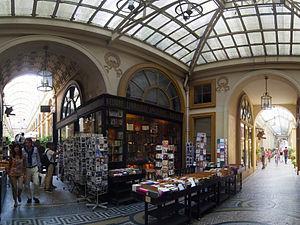
La Galerie Vivienne dans le 2e arrondissement à Paris
Les passages couverts de Paris, en France, sont un ensemble de voies tracées au milieu des immeubles, abritant le plus souvent des galeries commerciales, et qui sont recouverts d'une structure protectrice.